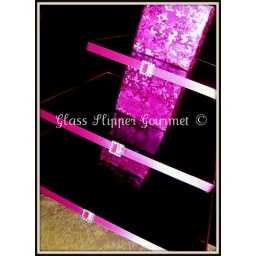
Custom built square cupcake tower in black and hot pink with satin borders and rhinestone buckle embellishment